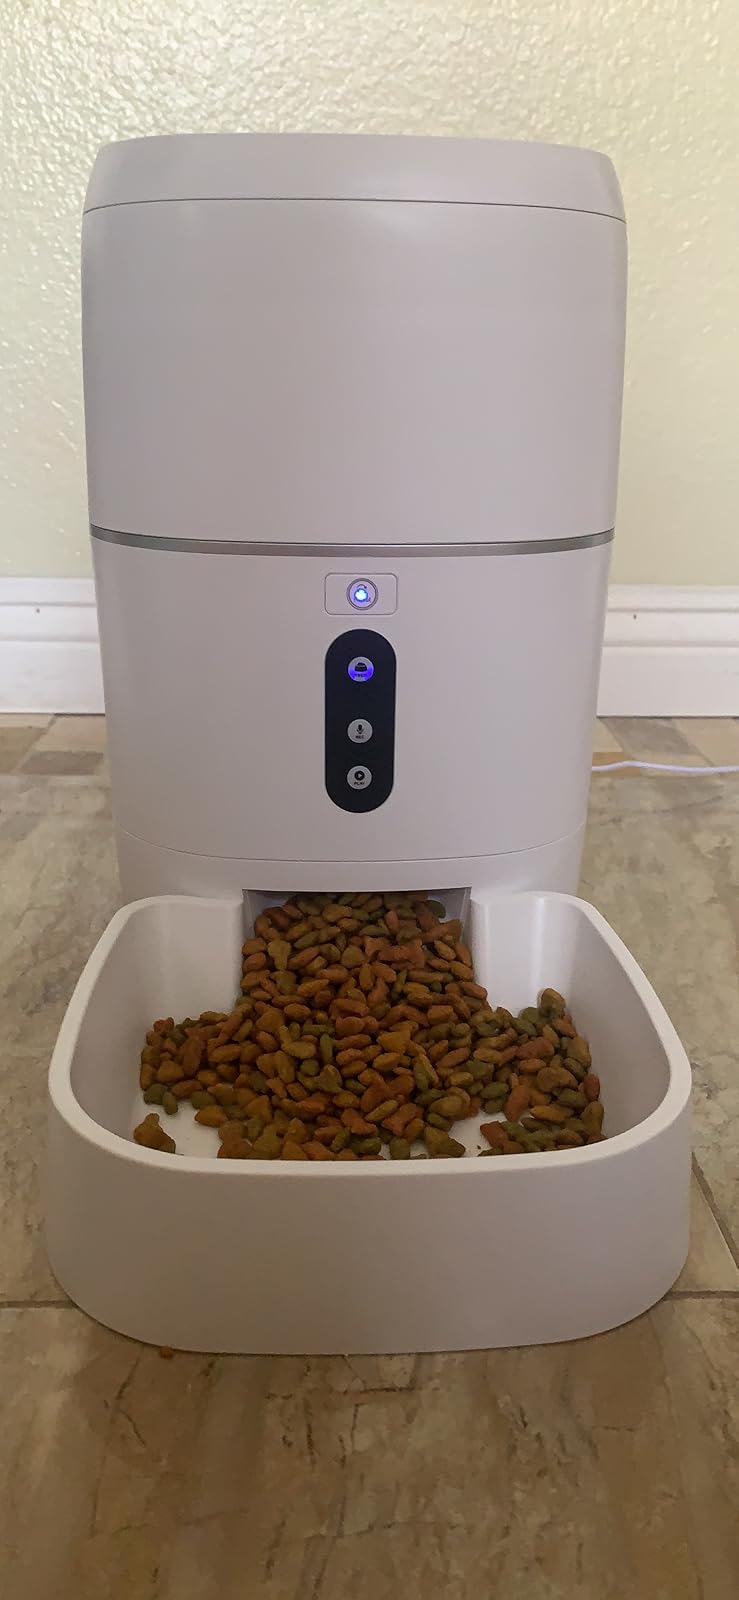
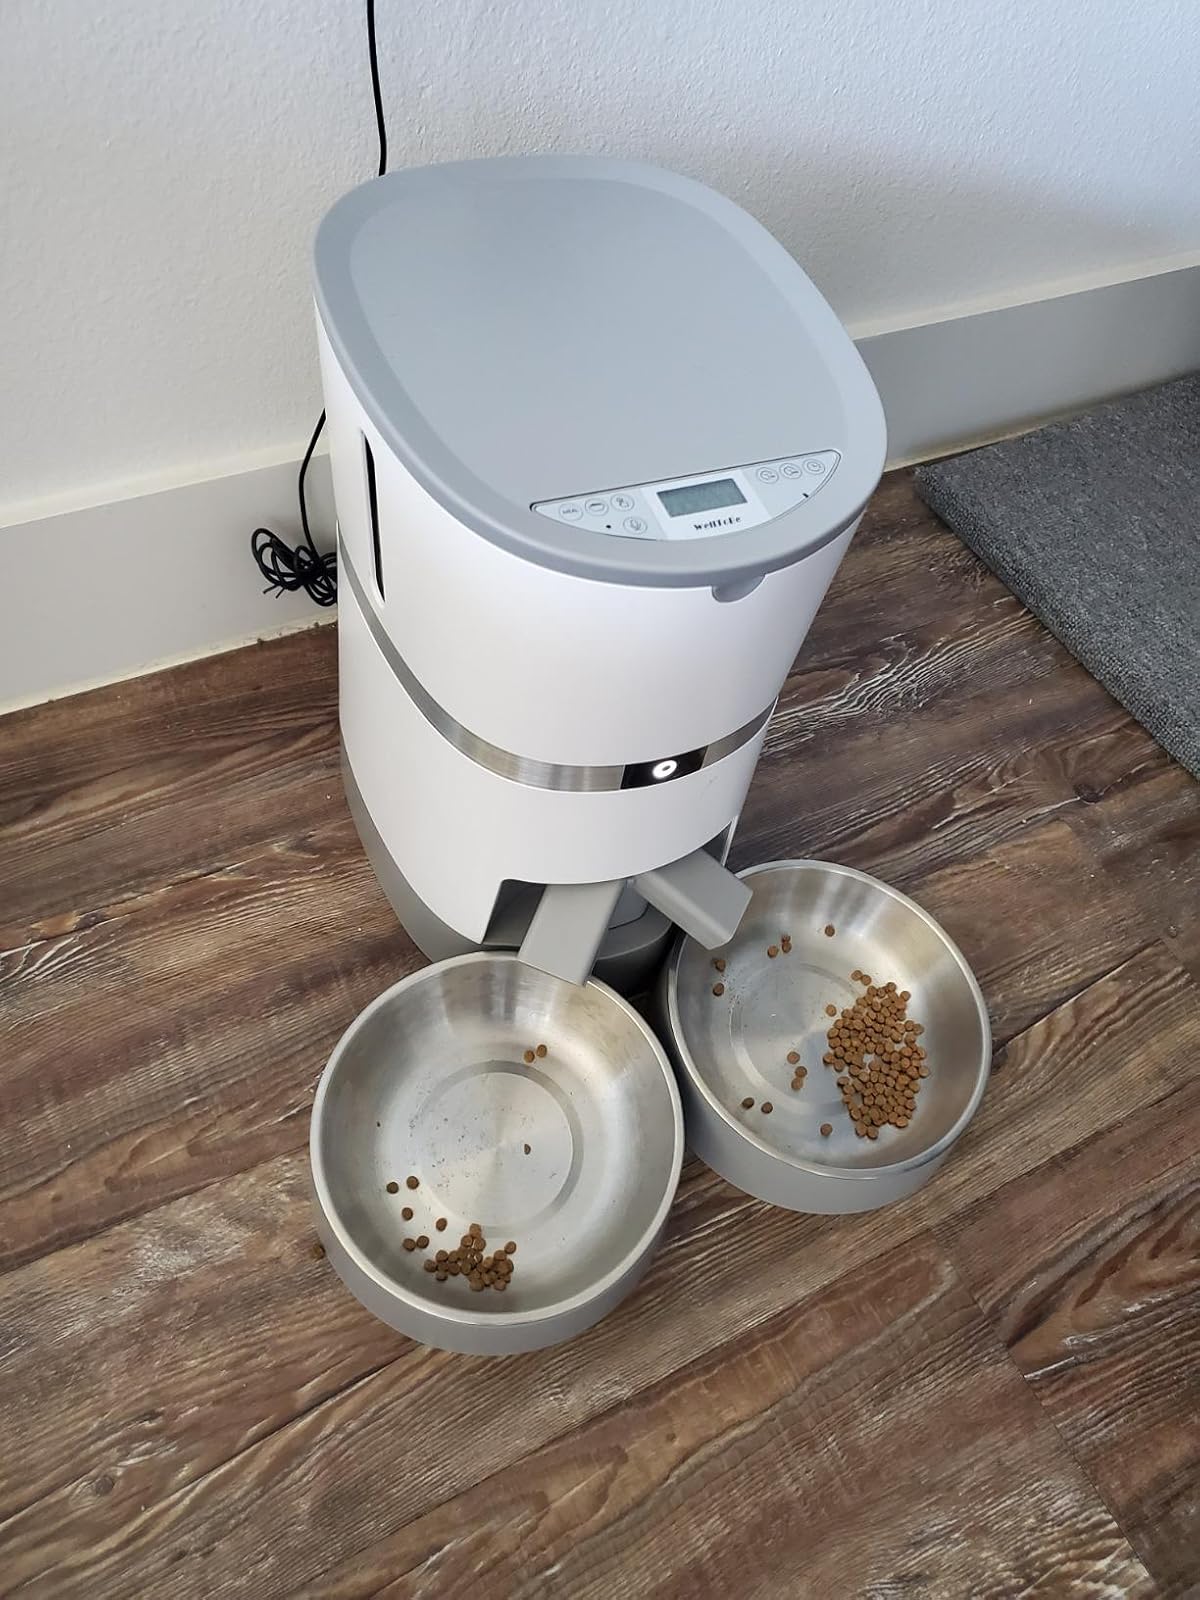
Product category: items_feeder
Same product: no